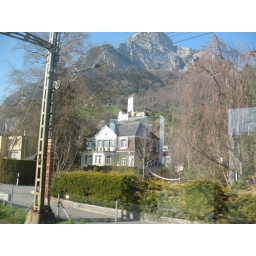
castle from train in Switzerland